Sigismund III Vasa

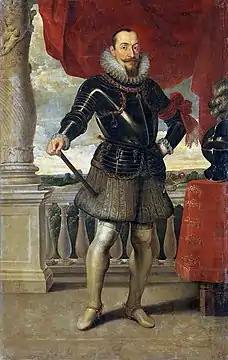
Sigismund as supreme commander of Poland–Lithuania, dressed in hose.

Sigismund's attempt to grasp unlimited authority resulted in the Zebrzydowski rebellion, an armed insurrection formed in 1606 by Hetman Mikołaj Zebrzydowski, Jan Szczęsny Herburt, Stanisław Stadnicki, Aleksander Józef Lisowski and Prince Janusz Radziwiłł in Stężyca and Lublin. It was primarily caused by the growing dissatisfaction with the monarch among the Polish szlachta and wealthy magnates. The rebels disapproved of Sigismund's efforts to weaken the diplomatic and political capabilities of the nobility and to introduce an absolute monarchy.